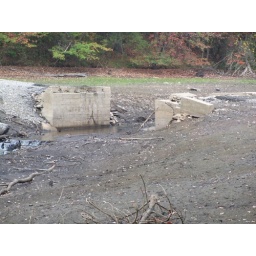
Side view of an old bridge abutment that is under water when the lake is full. 9/24/2010